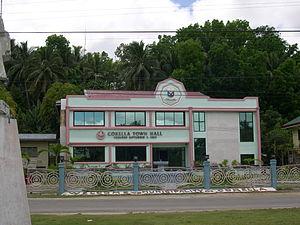
Corella est une municipalité de la province de Bohol, aux Philippines.